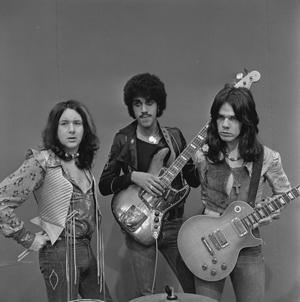
Le rock celtique est un genre de folk rock auquel sont incorporés des éléments de musiques celtiques. Cette fusion celtique intègre l'instrumentation et les thèmes dans un contexte « rock ». Il se développe réellement à partir des années 1970, et peut être considéré comme un fondement essentiel du développement des groupes traditionnels celtiques à grand succès et des artistes musicaux populaires, ainsi que la création d'importants dérivés à travers d'autres fusions celtiques. Il joue un rôle majeur dans le maintien et la définition des identités régionales ou nationales et permet de favoriser une culture interceltique. Il a également aidé ces cultures à s'adresser à un public extérieur.